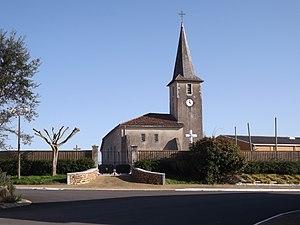
Eglise d'Ossages, Landes, France
Ossages est une commune française située dans le département des Landes en région Nouvelle-Aquitaine.
Le département français des Landes compte 438 églises pour un total de 331 communes, soit une moyenne de 1,32 église par commune. La commune de Parleboscq, née de la réunion de sept paroisses, compte à elle seule sept églises.